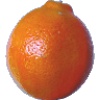
Label: Tangelo 1